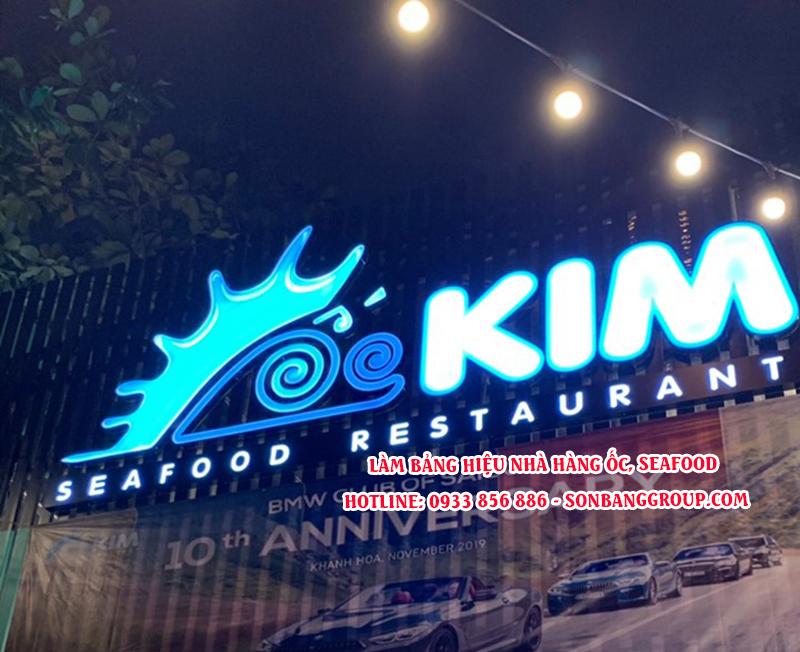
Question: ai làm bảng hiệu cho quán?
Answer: sonbanggroup. com làm bảng hiệu cho quán